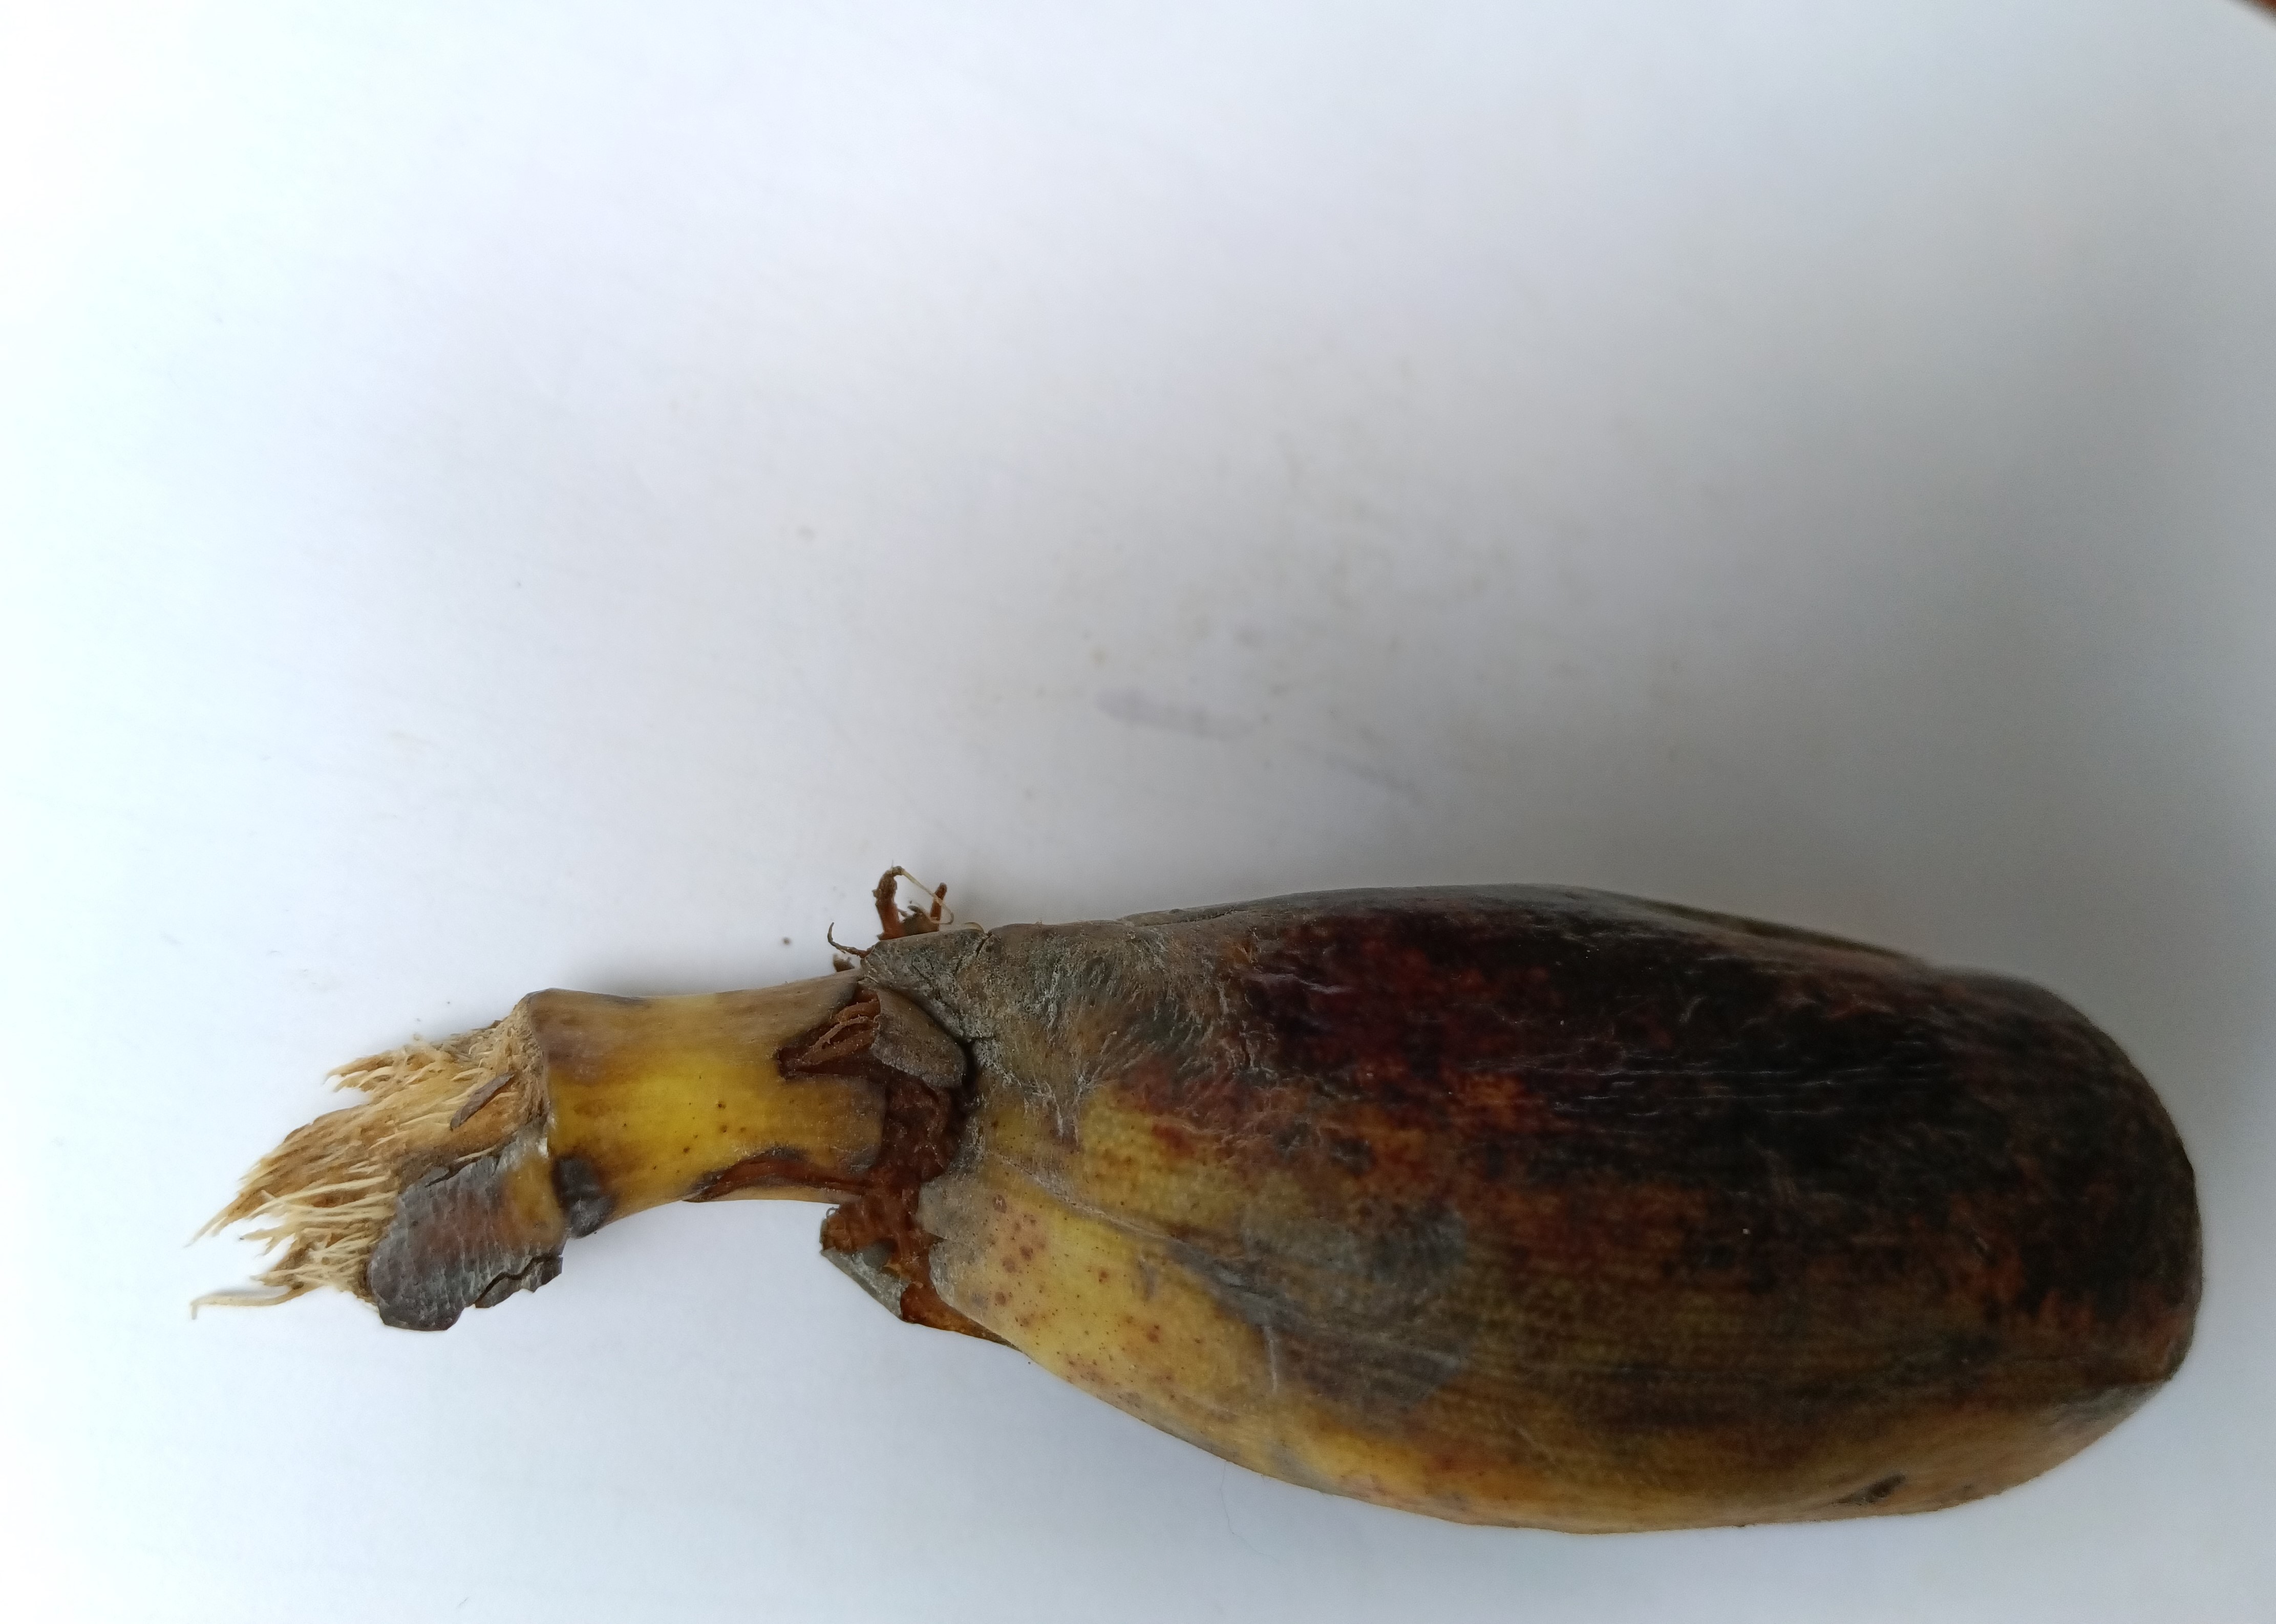
Banana variety: Bichi